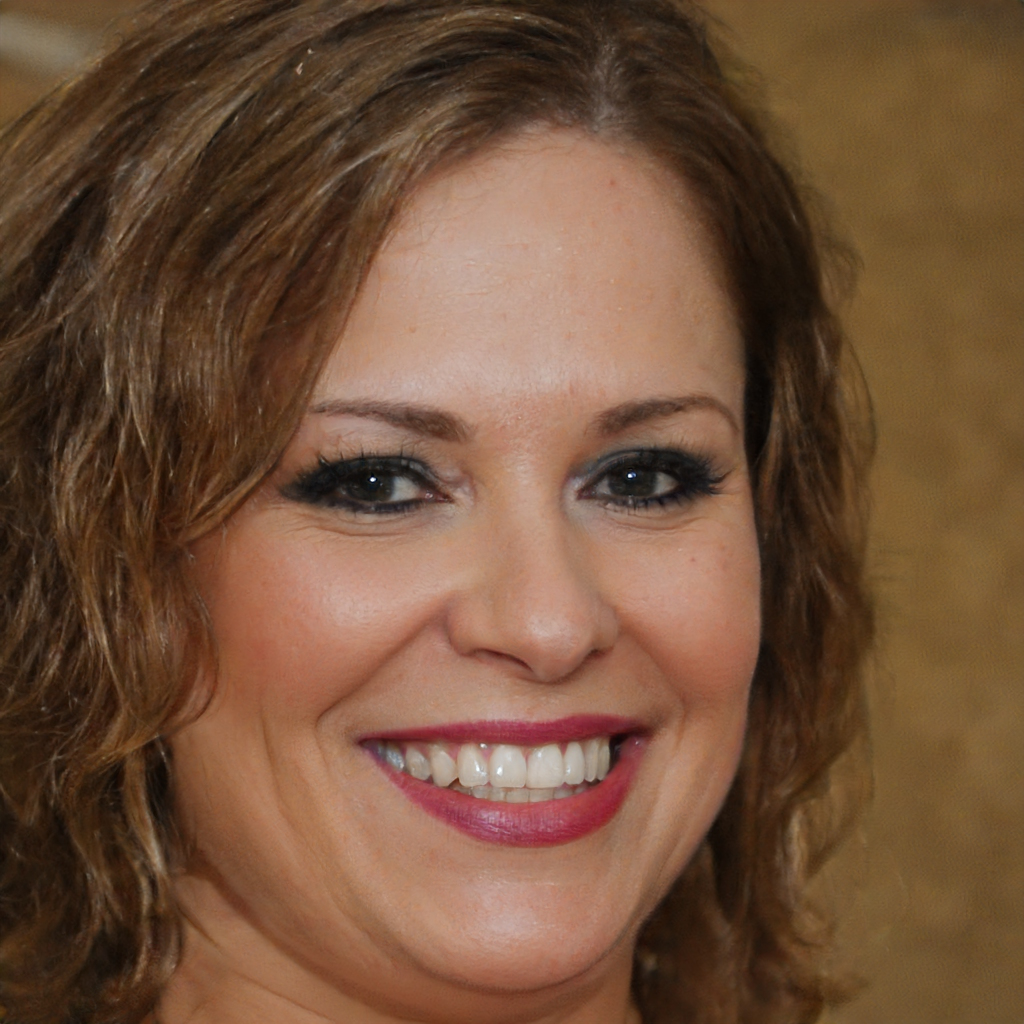
Portrait style: Real Portrait